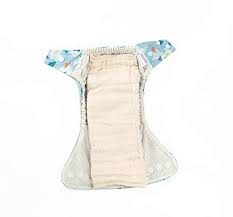
Waste category: trash